Millie (film)

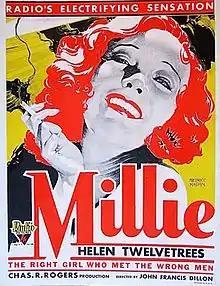
Theatrical poster

Millie is a 1931 American pre-Code drama film directed by John Francis Dillon from a screenplay by Charles Kenyon and Ralph Morgan, based on a novel of the same name by Donald Henderson Clarke. The film was an independent production by Charles R. Rogers, distributed by RKO Radio Pictures, after their acquisition of Pathé Exchange. It stars Helen Twelvetrees in one of her best roles, with a supporting cast that includes Lilyan Tashman, James Hall, Joan Blondell, John Halliday and Anita Louise.